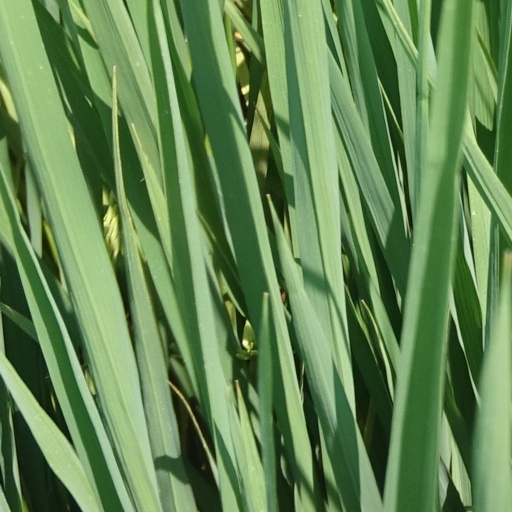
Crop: rice